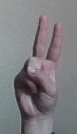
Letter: taa